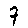
Label: 7